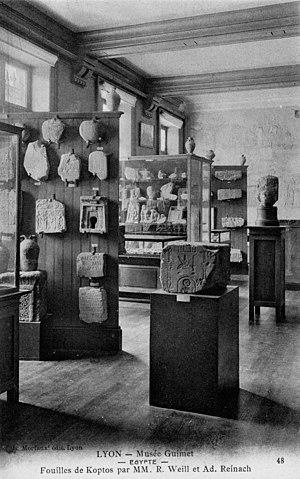
Photographie du premier musée Guimet de Lyon
La liste des musées de Lyon présente les musées de la ville de Lyon.
Le musée d'histoire naturelle - Guimet, muséum d'histoire naturelle de Lyon, est un ancien musée français situé au 28, boulevard des Belges, près du parc de la Tête d'or dans le 6ᵉ arrondissement de Lyon. On pouvait notamment y apercevoir le mammouth de Choulans. Ses collections ont été transférées au musée des Confluences.